Tsutsujigaoka Station (Miyagi)

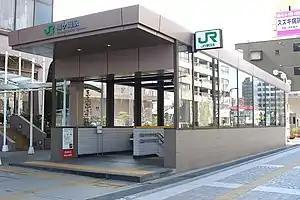
The station entrance in March 2008

is an underground railway station in Miyagino-ku in Sendai, Miyagi Prefecture, Japan, operated by the East Japan Railway Company (JR East).